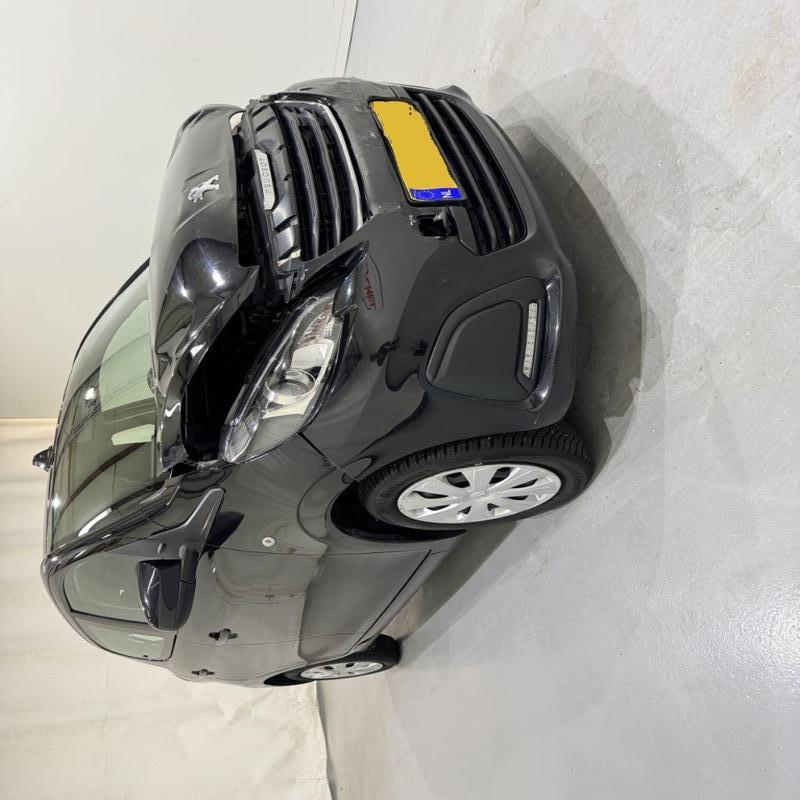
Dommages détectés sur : pare-choc avant, capot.
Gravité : mineur